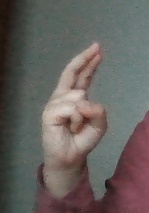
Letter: zay